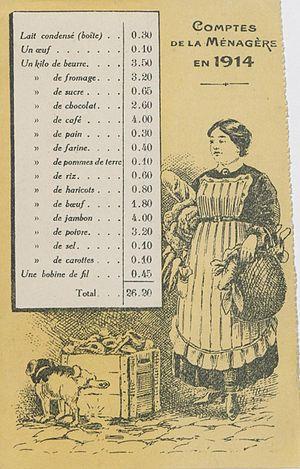
Comptes de la ménagère en 1914 et en 1918
La Première Guerre mondiale, aussi appelée la Grande Guerre, est un conflit militaire impliquant dans un premier temps les puissances européennes et s'étendant ensuite à plusieurs continents, qui s'est déroulé de 1914 à 1918.
L'arrière en France pendant la Première Guerre mondiale comprend la population civile des régions non envahies et aussi les militaires éloignés du front.
L'inflation est la perte du pouvoir d'achat de la monnaie qui se traduit par une augmentation générale et durable des prix. Il s'agit d'un phénomène persistant qui fait monter l'ensemble des prix, et auquel se superposent des variations sectorielles des prix.